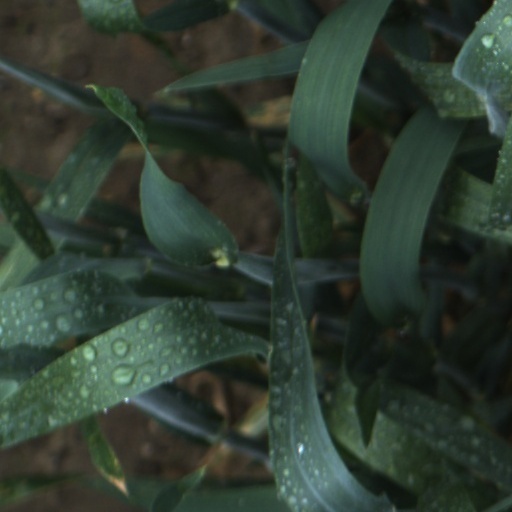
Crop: wheat